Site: brandenburg
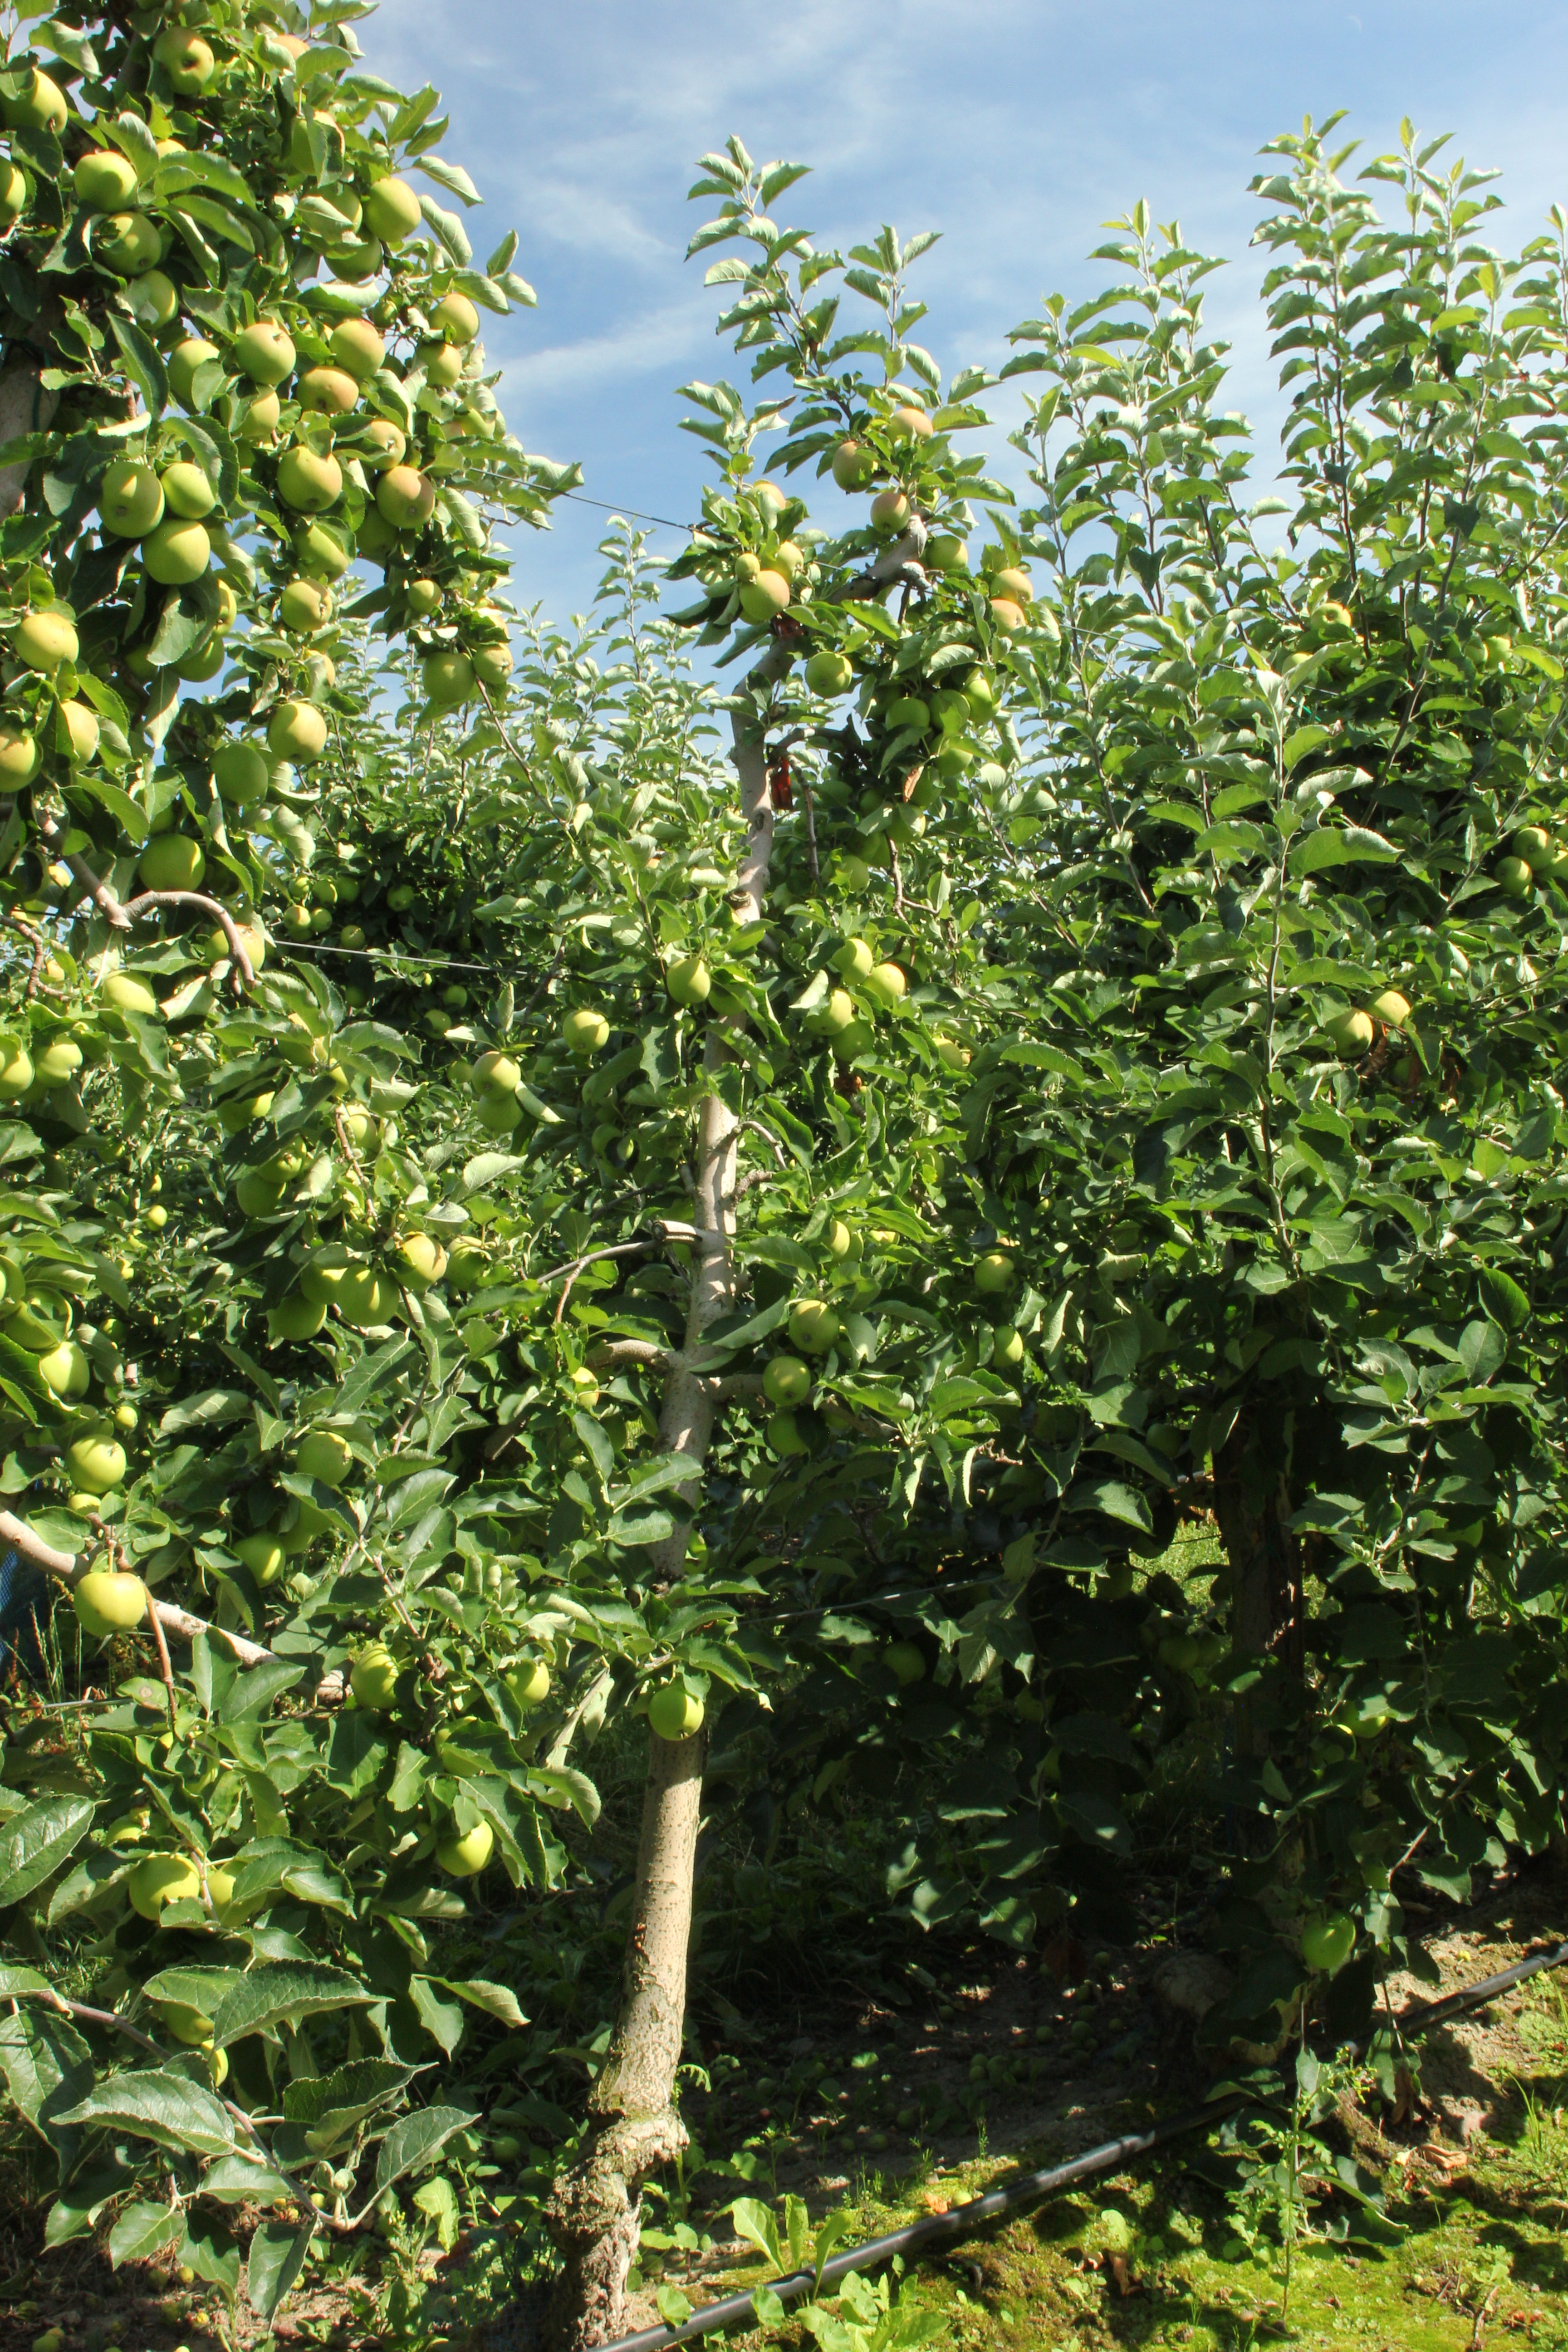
Growth stage (BBCH 77): Development of fruit